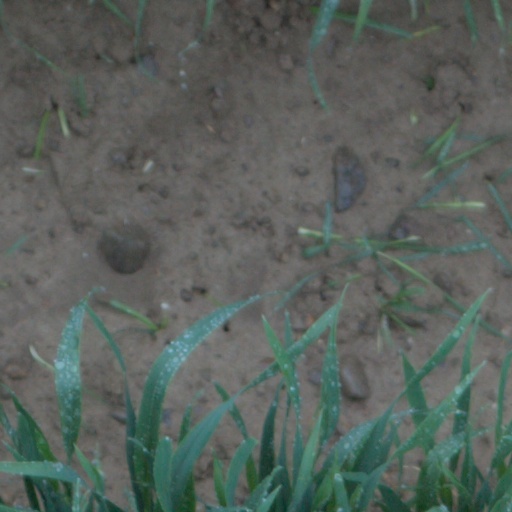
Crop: wheat